Ladies in Black (film)

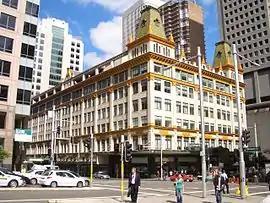
Exterior of the former Mark Foy's store, currently the Downing Centre, was used as "Goode's" department store

In October 2017, the cast was announced, with principal production commencing that month in Sydney, Australia.